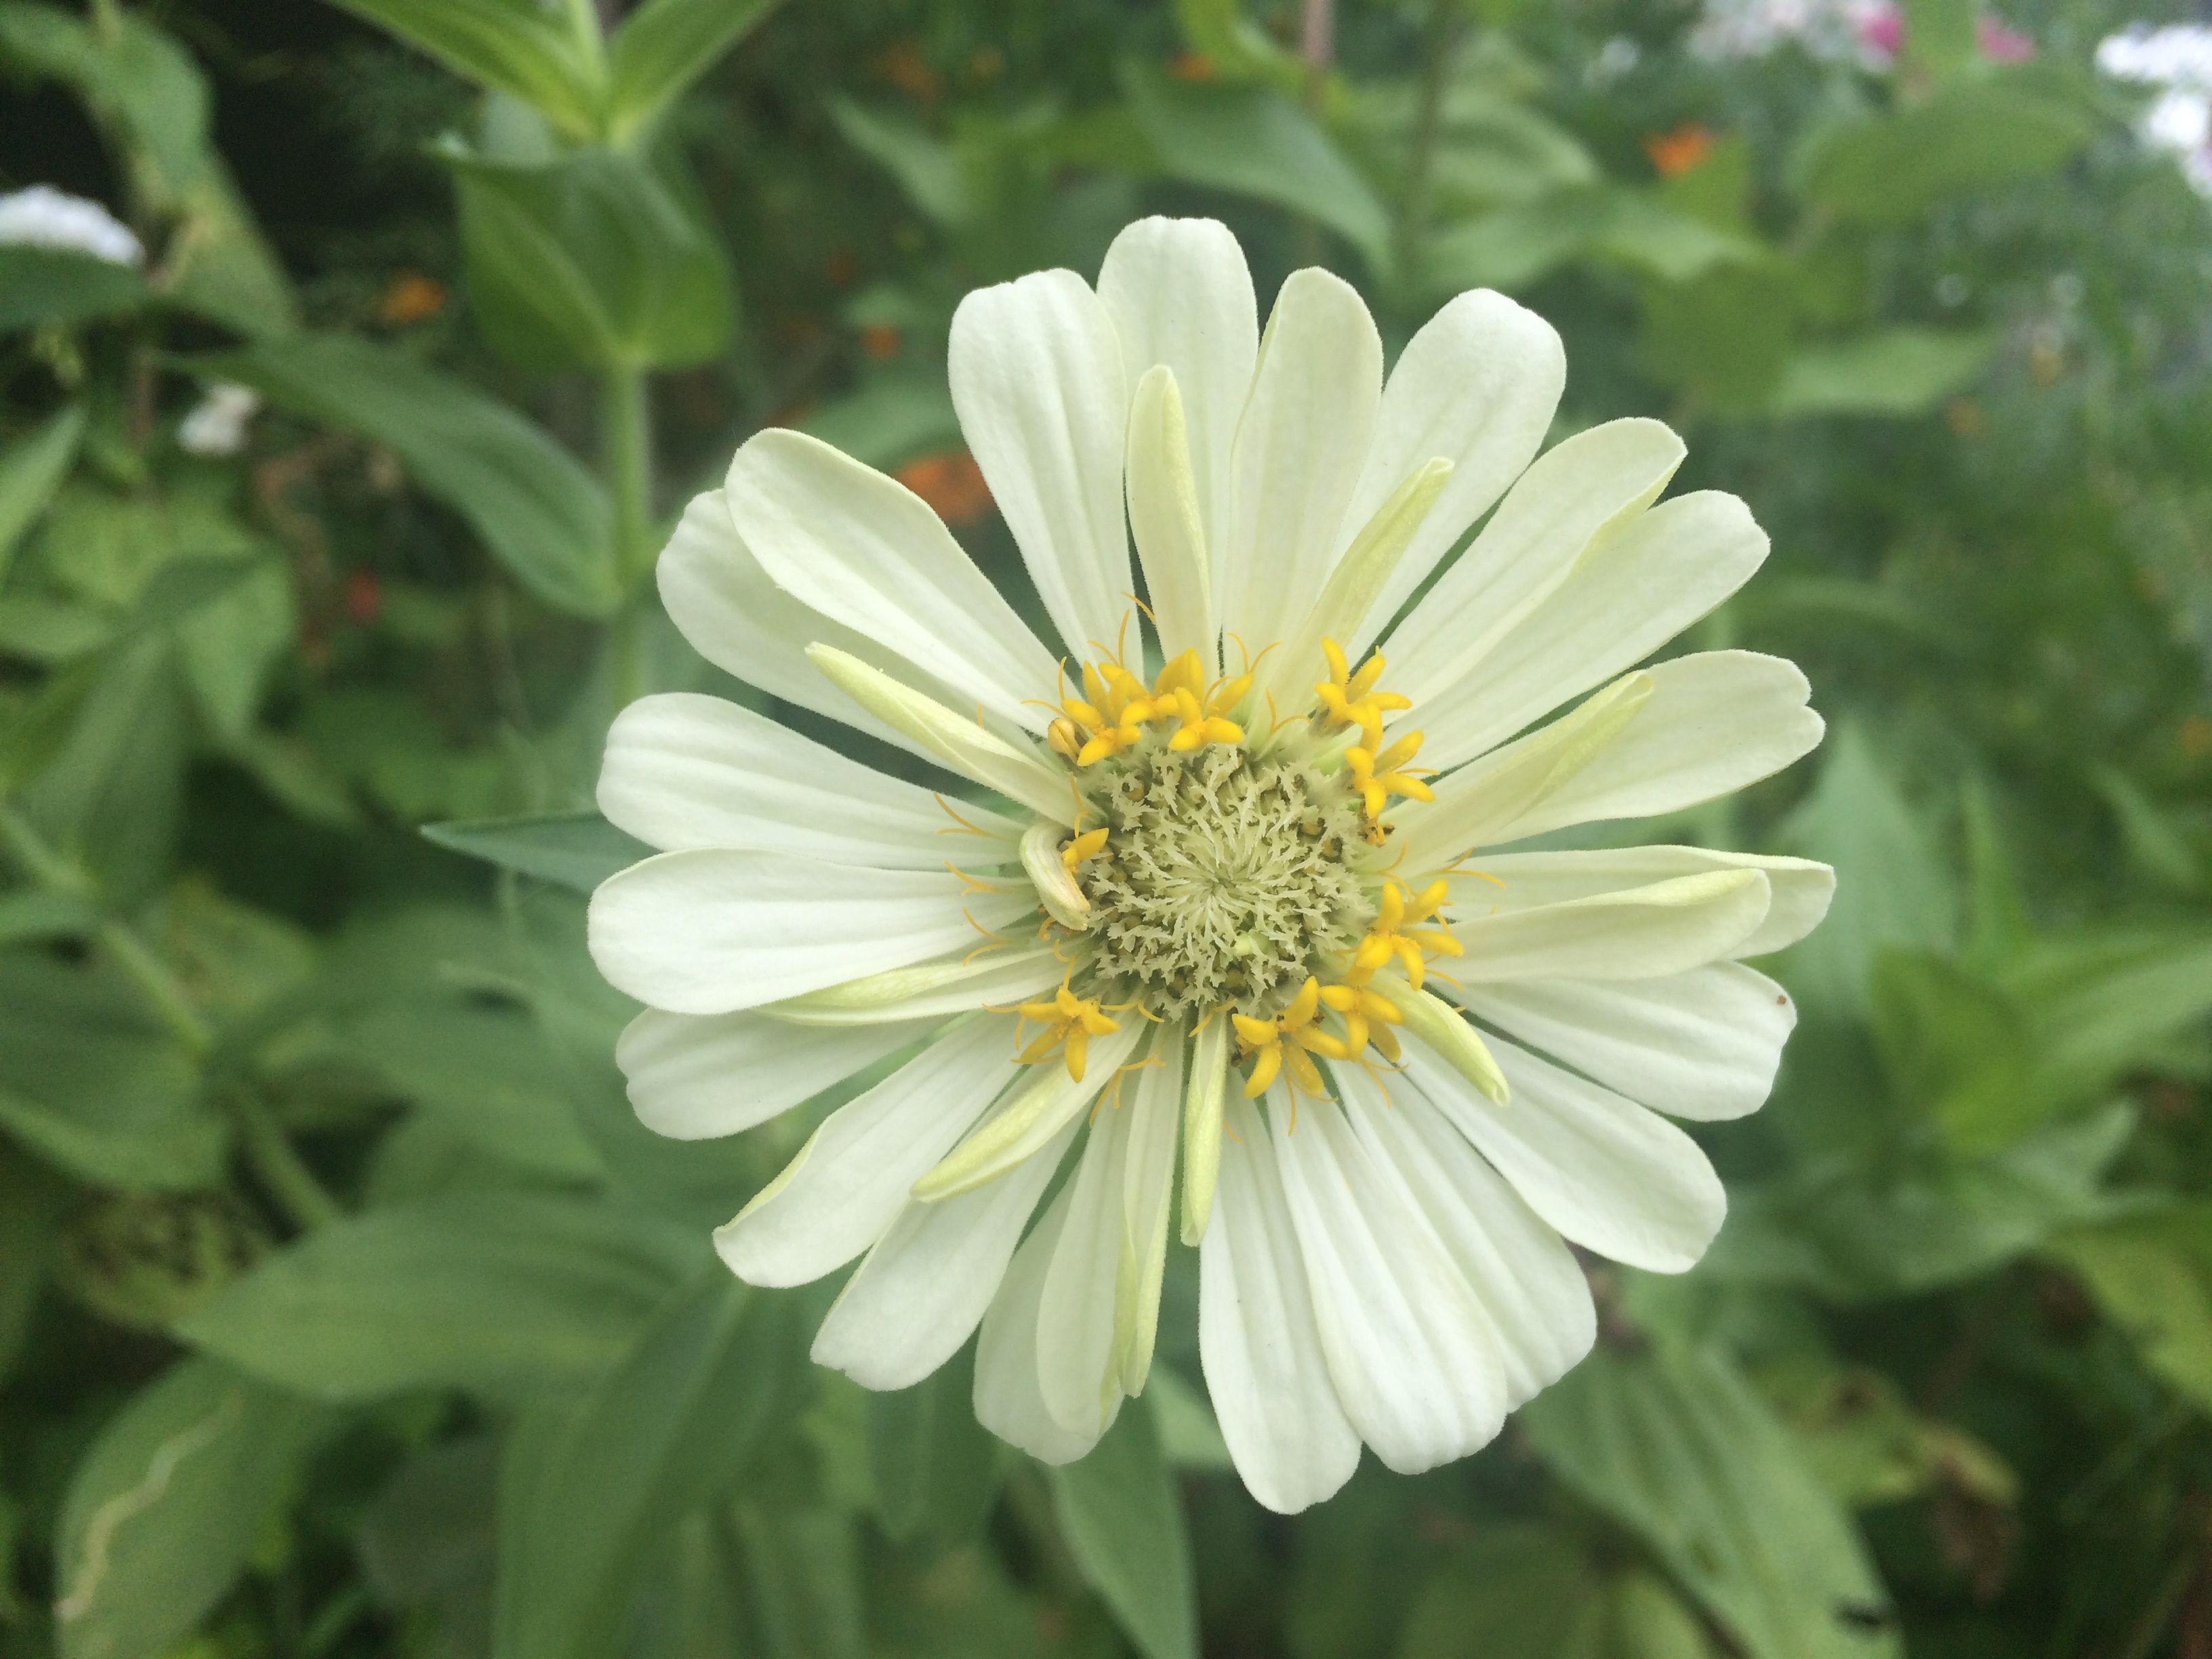
plant, white, field, meadow, flower, petal, summer, daisy, botany, japan, flora, wildflower, flowers, aster, yokohama, macro photography, flowering plant, daisy family, fee station, horizontal horizontal road, oxeye daisy, annual plant, land plant, chamaemelum nobile, marguerite daisy, chrysanths